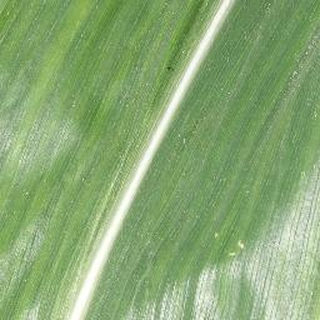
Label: healthy_corn